Terms for Syriac Christians

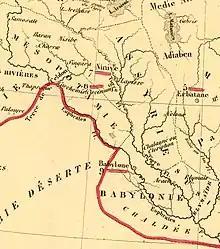
Assyria under the Persian Empire

One of the main questions, related to ethnic identity of modern Syriac Christians of the Near East, stems from a dispute between two conflicting and mutually exclusive claims: